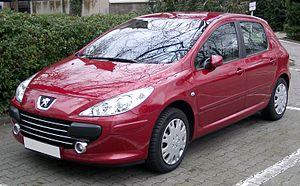
La Peugeot 307 est une automobile du constructeur français Peugeot, lancée en Europe le 26 avril 2001, et dont plus de 3 millions et demi d'exemplaires ont été produits. Elle est élue voiture européenne de l'année 2002, quatorze ans après la Peugeot 405.